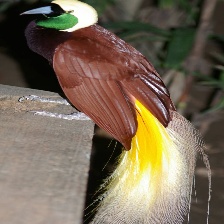
Species: BIRD OF PARADISE
Scientific name: STRELITZIA